List of mayors of Oakland, California

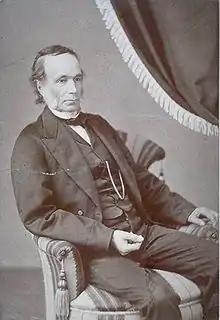
Henry Durant

Spaulding was born in North Anson, Maine, on September 24, 1829, Spaulding learned the trade of carpentry from his father and uncle and worked as a carpenter in Portland and Boston. In 1851 he sailed from New York for the gold fields of California, where he pioneered in the building of mills and flumes on the Mokelumne River in Calaveras County. He also built and managed the first hotel in Campo Seco, where he was married in 1854. In 1859 he began business in Sacramento as a manufacturer of inserted-tooth saws, and he soon produced and patented a new type of saw, called the Spaulding saw or chisel-bit saw, which "thoroughly revolutionized the circular saw business, not only in the U.S., but also throughout Europe," according to one source. He moved to San Francisco in 1862 and established the Pacific Saw Manufacturing Co. there and the N.W. Spaulding and Bros. Co. in Chicago with two of his brothers.